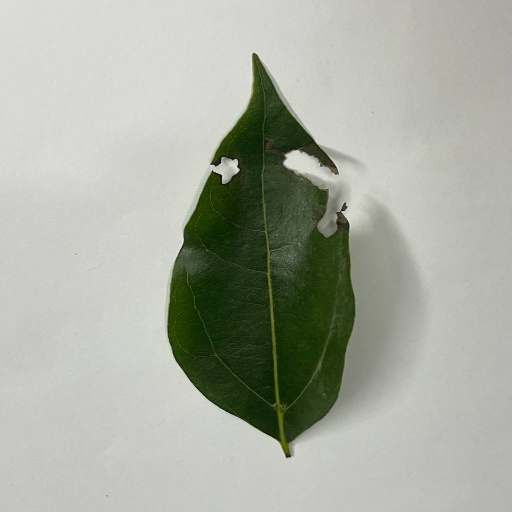
Species: Camphor
Leaf condition: Shot Hole